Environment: real
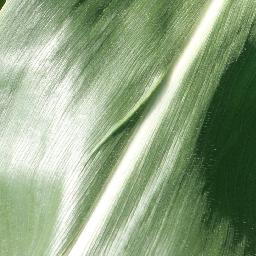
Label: healthy